Recuyell of the Historyes of Troye

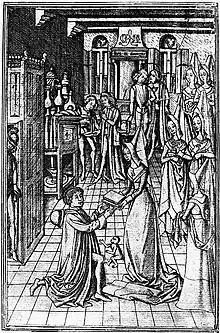
Presentation engraving showing William Caxton presenting a copy of "Recuyell of the Historyes of Troye" to Margaret of York

Recuyell of the Historyes of Troye or Recueil des Histoires de Troye (1464) is a translation by William Caxton of a French courtly romance written by Raoul Lefèvre, chaplain to Philip III, Duke of Burgundy. It was the first book printed in the English language.